Iron Butterfly

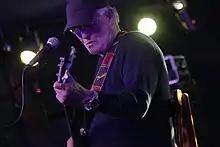
Bassist Lee Dorman in Prague on March 11, 2012

In 1974 Brann was contacted by a promoter about reforming Iron Butterfly, so he reunited with Ron Bushy to form a new version of the group, signing with MCA Records and joined by Bushy's friend, bassist Philip Taylor Kramer, and keyboardist Howard Reitzes, a friend of Brann's who worked in a music store. Brann, who had done occasional lead vocals during Iron Butterfly's original run, served as the band's main lead vocalist this time. Their first album for MCA, "Scorching Beauty", was released in January 1975, and Reitzes was replaced by Bill DeMartines just after its release. The new lineup toured throughout the year and released "Sun and Steel" in October 1975 with DeMartines now on keyboards. Both albums were criticized for bearing little resemblance to the original tone of the group and sold poorly compared to their earlier releases.